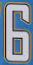
Number: 6